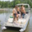
Label: ship